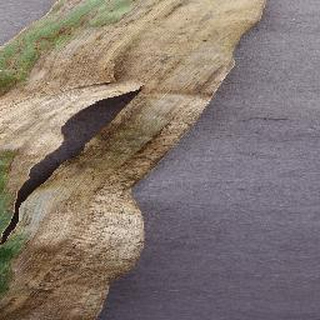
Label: corn_northern_leaf_blight